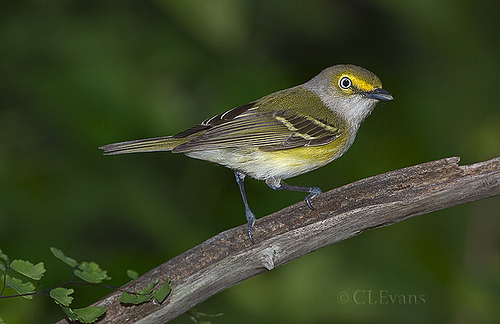
the bird has a small eyering ass well as a small bill that is black.
this bird is yellow, black, and grey in color with a short black beak and white eye rings.
this bird has a very striking white iris surrounded by yellow feathers in a grey capped head, with specks of yellow on the back feathers.
this small bird features magnificent white-blue eyes and unique shades of black and yellow along its plumage.
this bird has a speckled belly and breast with a short pointy bill.
this bird has wings that are brown with a yellow head
this bird has wings that are black and has a yellow bellya small bird with a yellow and white head. and a yellow and black body.
this small bird has a grey bill and crown with a white throat and belly.
this bird as small legs with yellow around its eye patch and yellow on the body with black, white and gray around the rest of the body.
Species: White Eyed Vireo